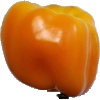
Label: yellow_pepper